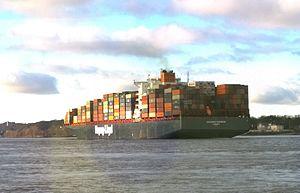
Route Hapag-Lloyd Container Ship Colombo Express, l'Elbe vers le bas en Janvier 2017